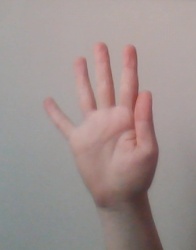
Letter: sheen